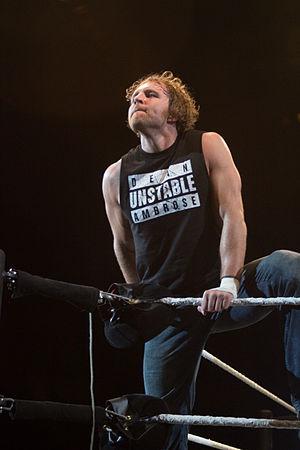
L’édition 2015 d’Extreme Rules est une manifestation de catch télédiffusée et visible en paiement à la séance aux États-Unis ainsi que sur la chaîne de télévision AB1 en France. L'événement, produit par la World Wrestling Entertainment, a eu lieu le 26 avril 2015 au Allstate Arena à Rosemont, dans l'Illinois. Il s'agit de la septième édition d’Extreme Rules, pay-per-view annuelle qui, comme son nom l'indique, propose un ou plusieurs matchs basés sur les règles du catch hardcore. Ce show est le quatrième pay-per-view de la WWE en 2015. John Cena est la vedette de l'affiche officielle.